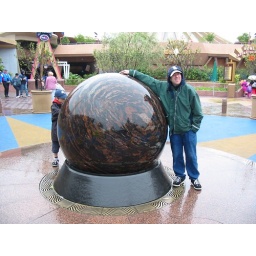
A ball at Disneyland that was supported by a water fountain underneath, so it was free spinning.